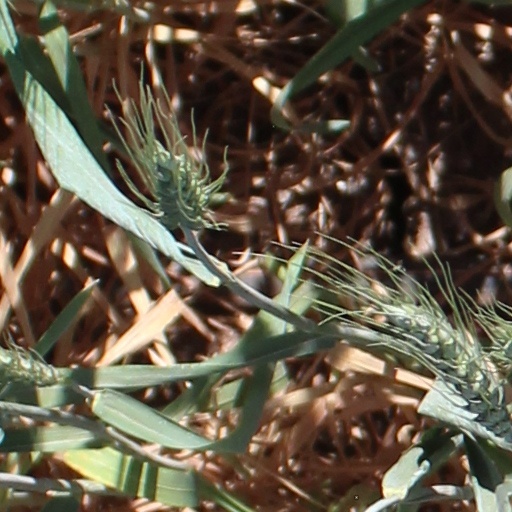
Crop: wheat